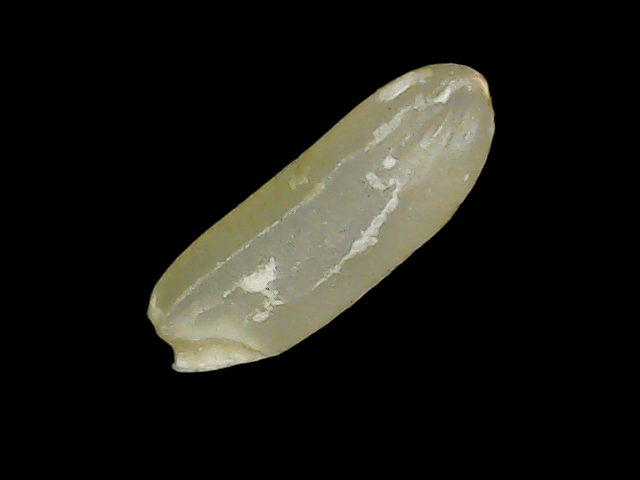
Rice variety: Binadhan11